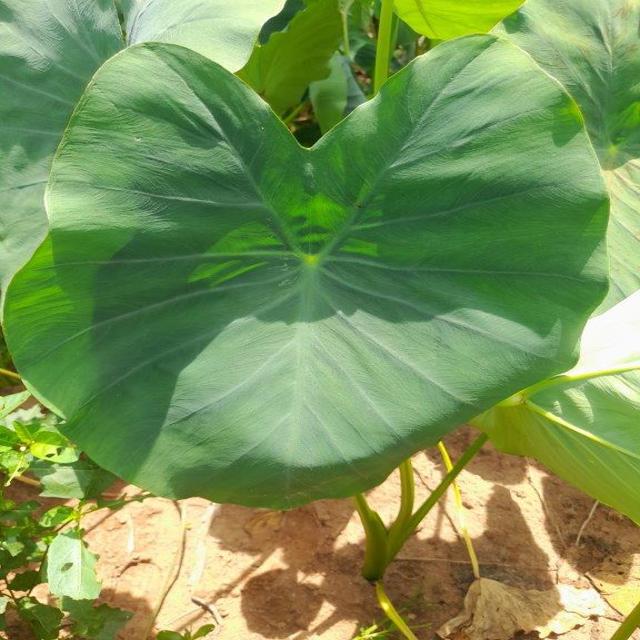
Label: Healthy